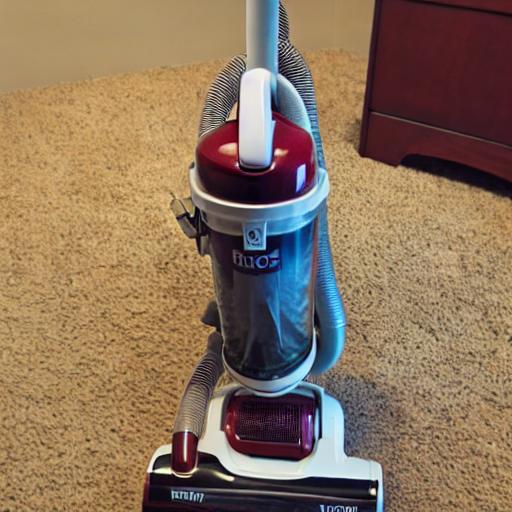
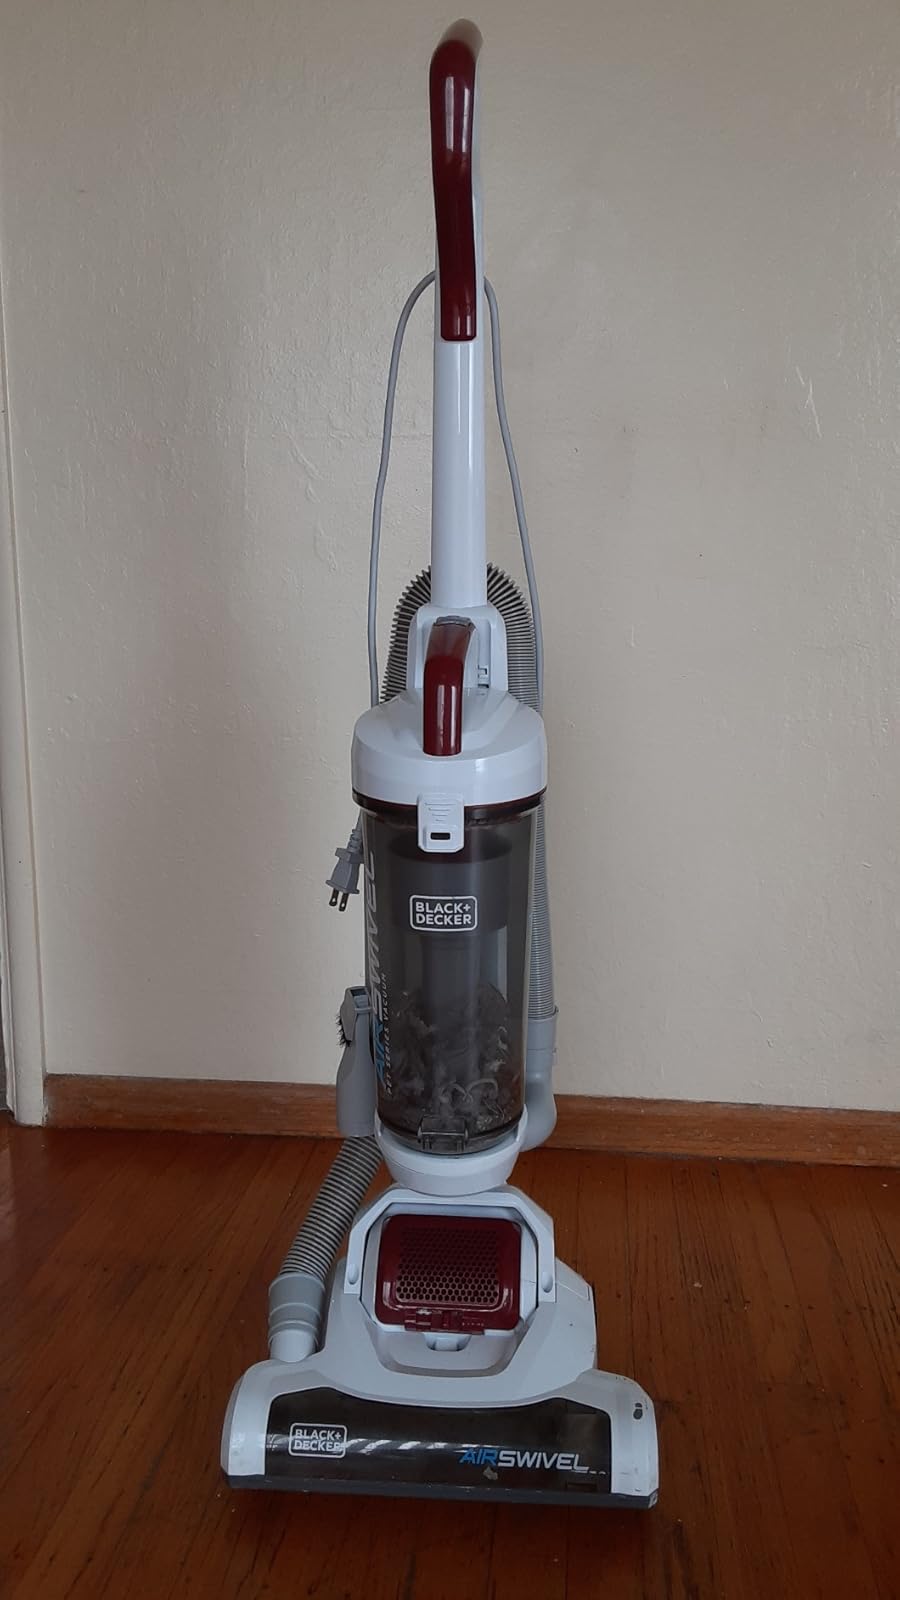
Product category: items_vacuum
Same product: no